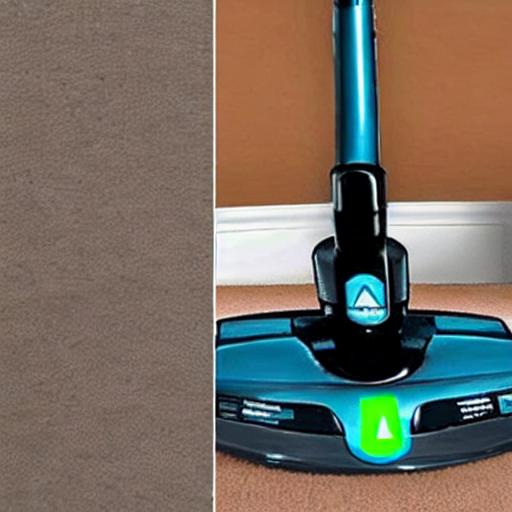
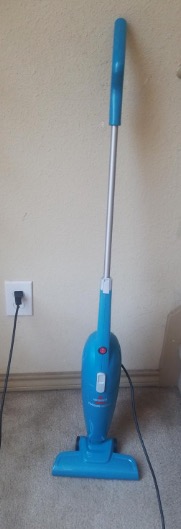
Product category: items_vacuum
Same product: no